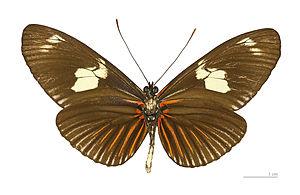
Heliconius doris est une espèce de lépidoptères de la famille des Nymphalidae et de la sous-famille des Heliconiinae. Elle est originaire d'Amérique latine.